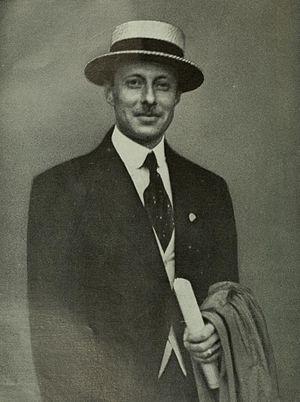
Jean Victor Guislain Parmentier est un fonctionnaire, militaire et diplomate français.